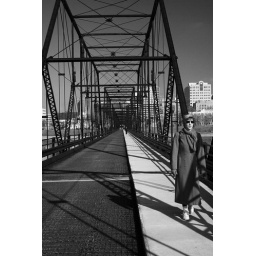
A woman in a bright red coat... black and white... but it was still red.